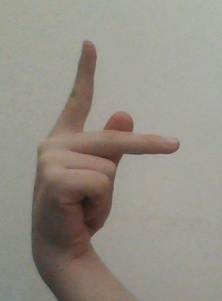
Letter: dha